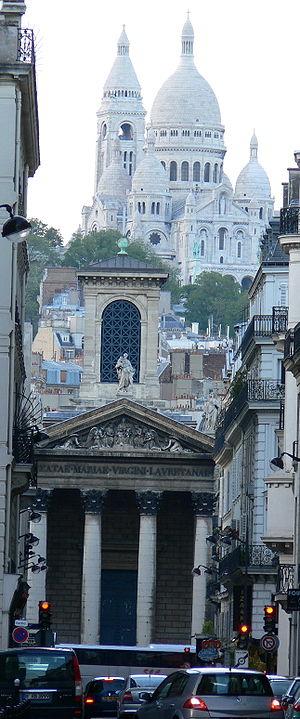
Notre-Dame-De-Lorette au premier plan et le Sacré-Cœur au loin. Photo prise rue Laffitte dans le 9ème arrondissement.